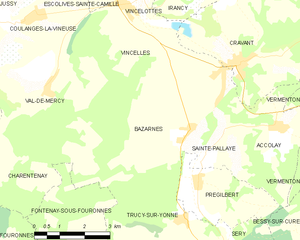
Carte des communes françaises Bazarnes
Bazarnes est une commune française située dans le département de l'Yonne, en région Bourgogne-Franche-Comté.